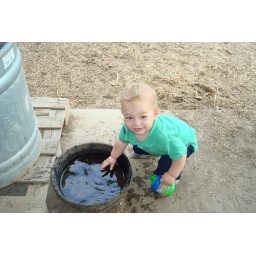
Austin playing in the cat water